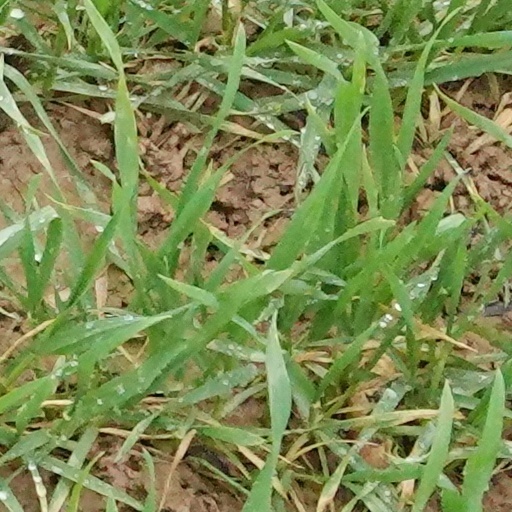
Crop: wheat